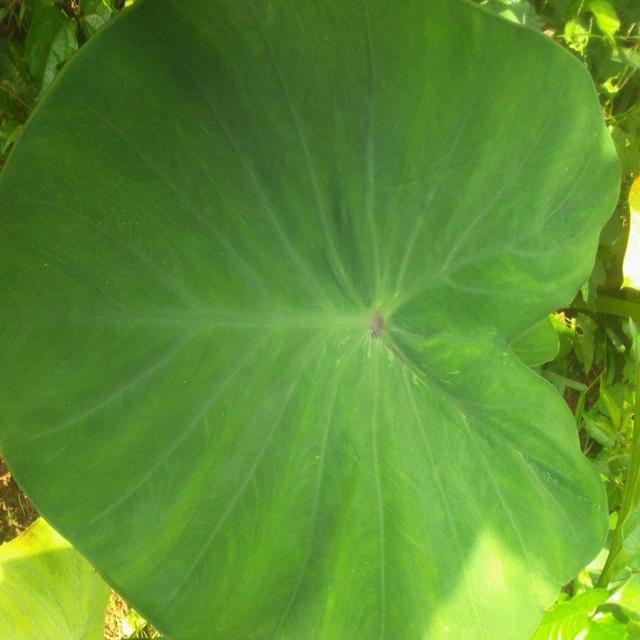
Label: Healthy